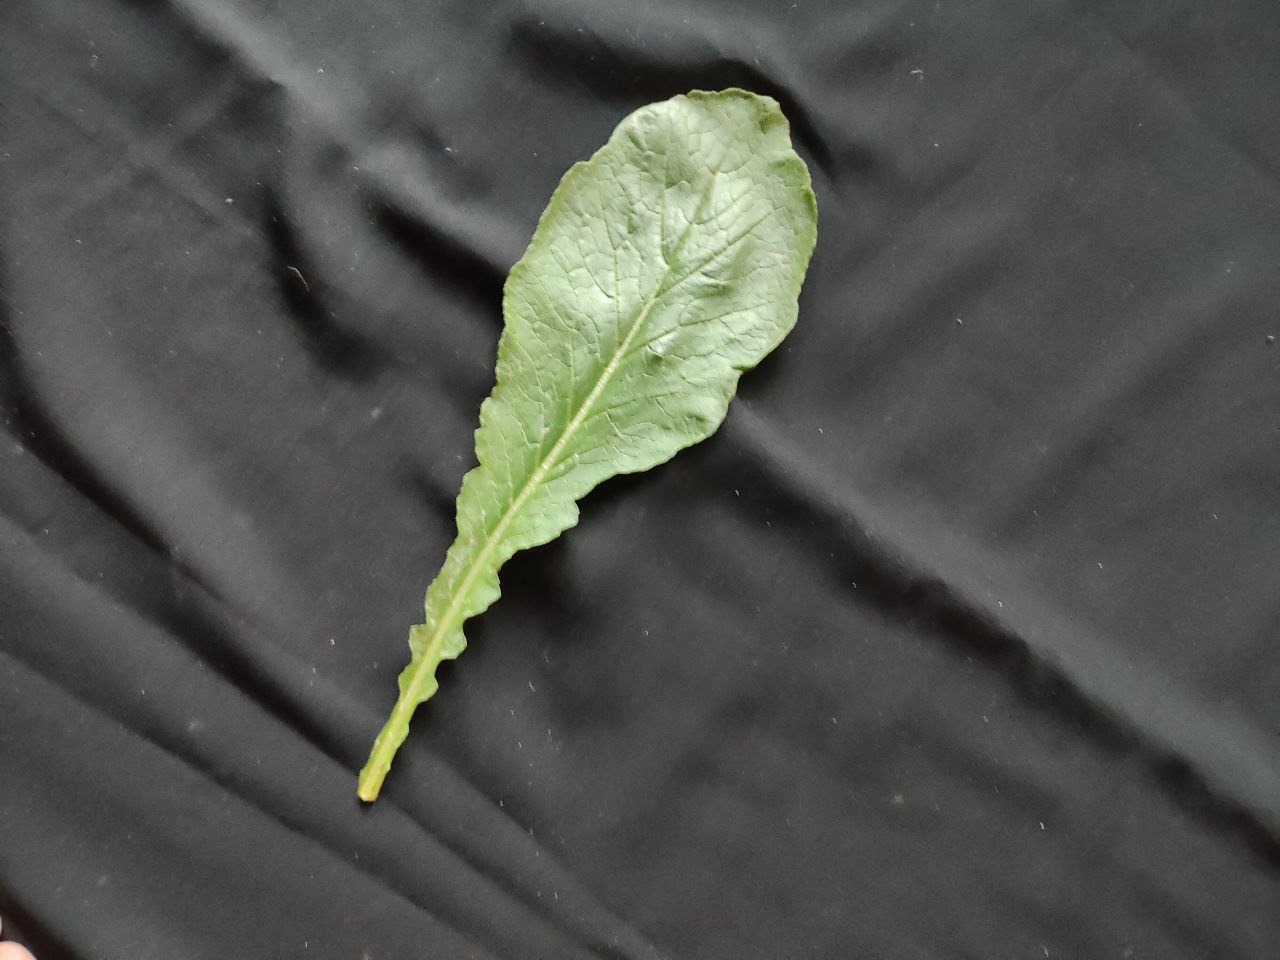
Label: Fresh leaf